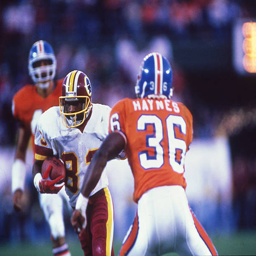
american football player circa rushes against sports team in super bowl .